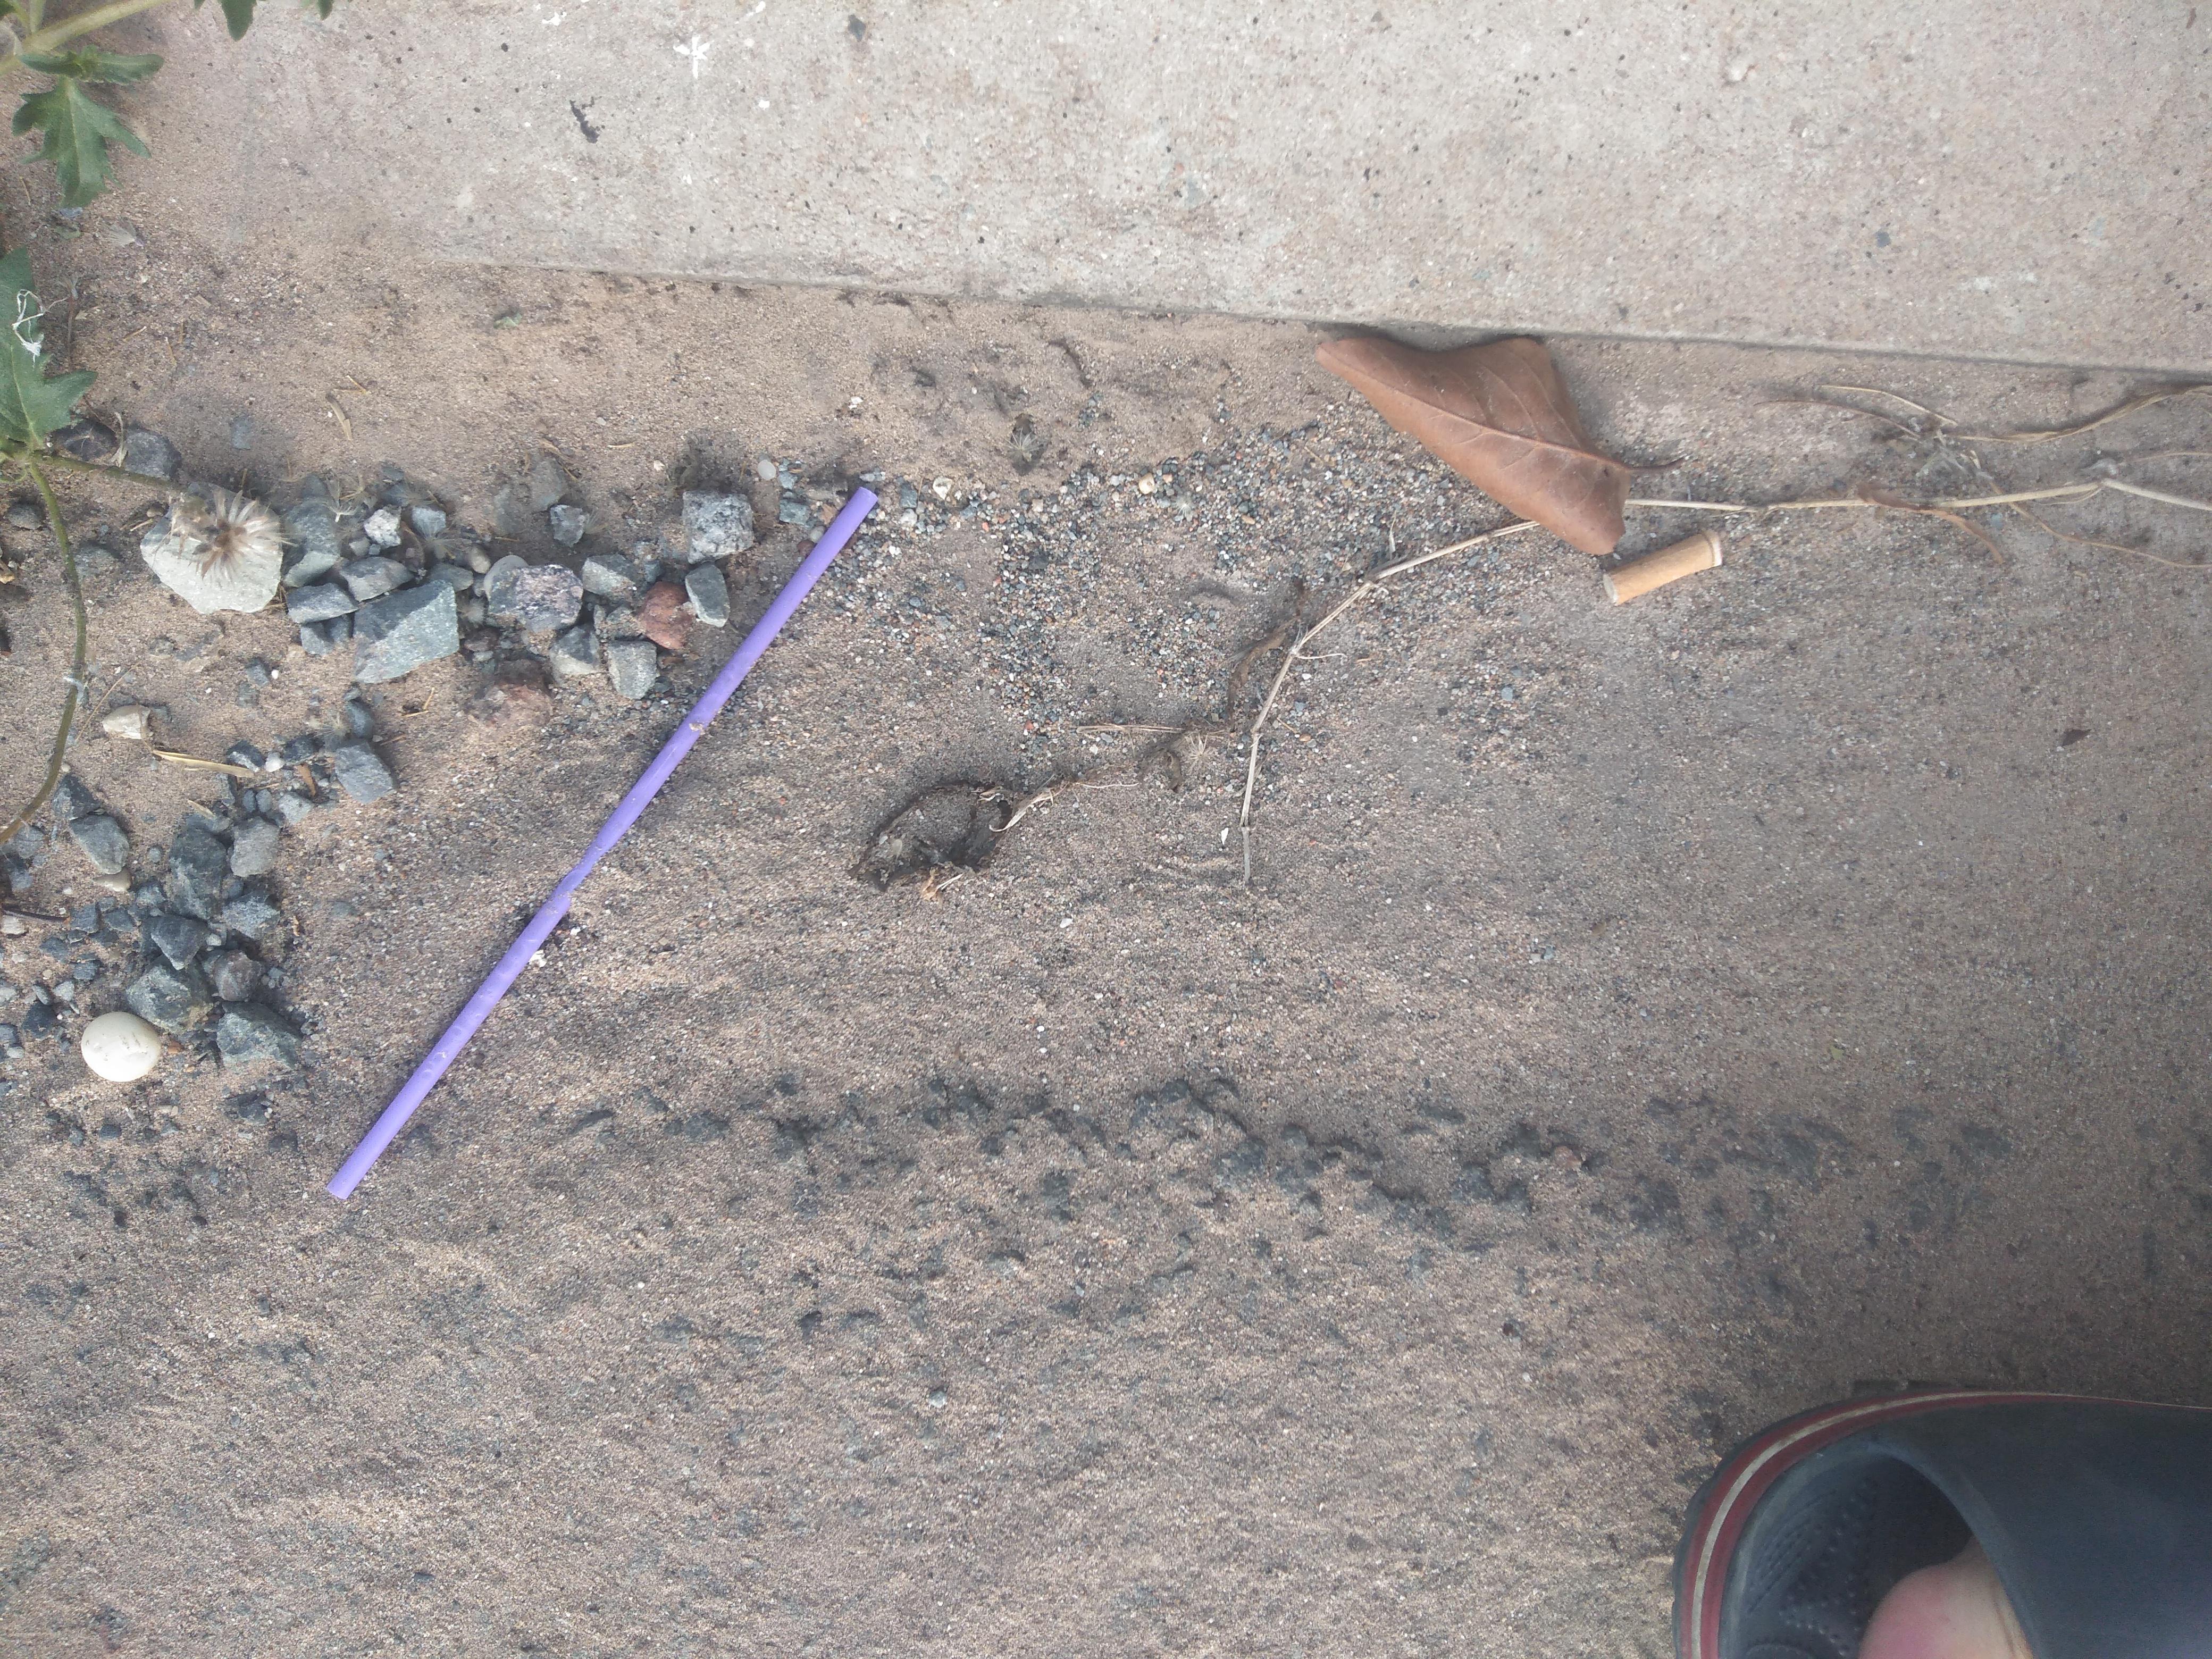
Object: Plastic straw (Straw)

Object: Cigarette (Cigarette)